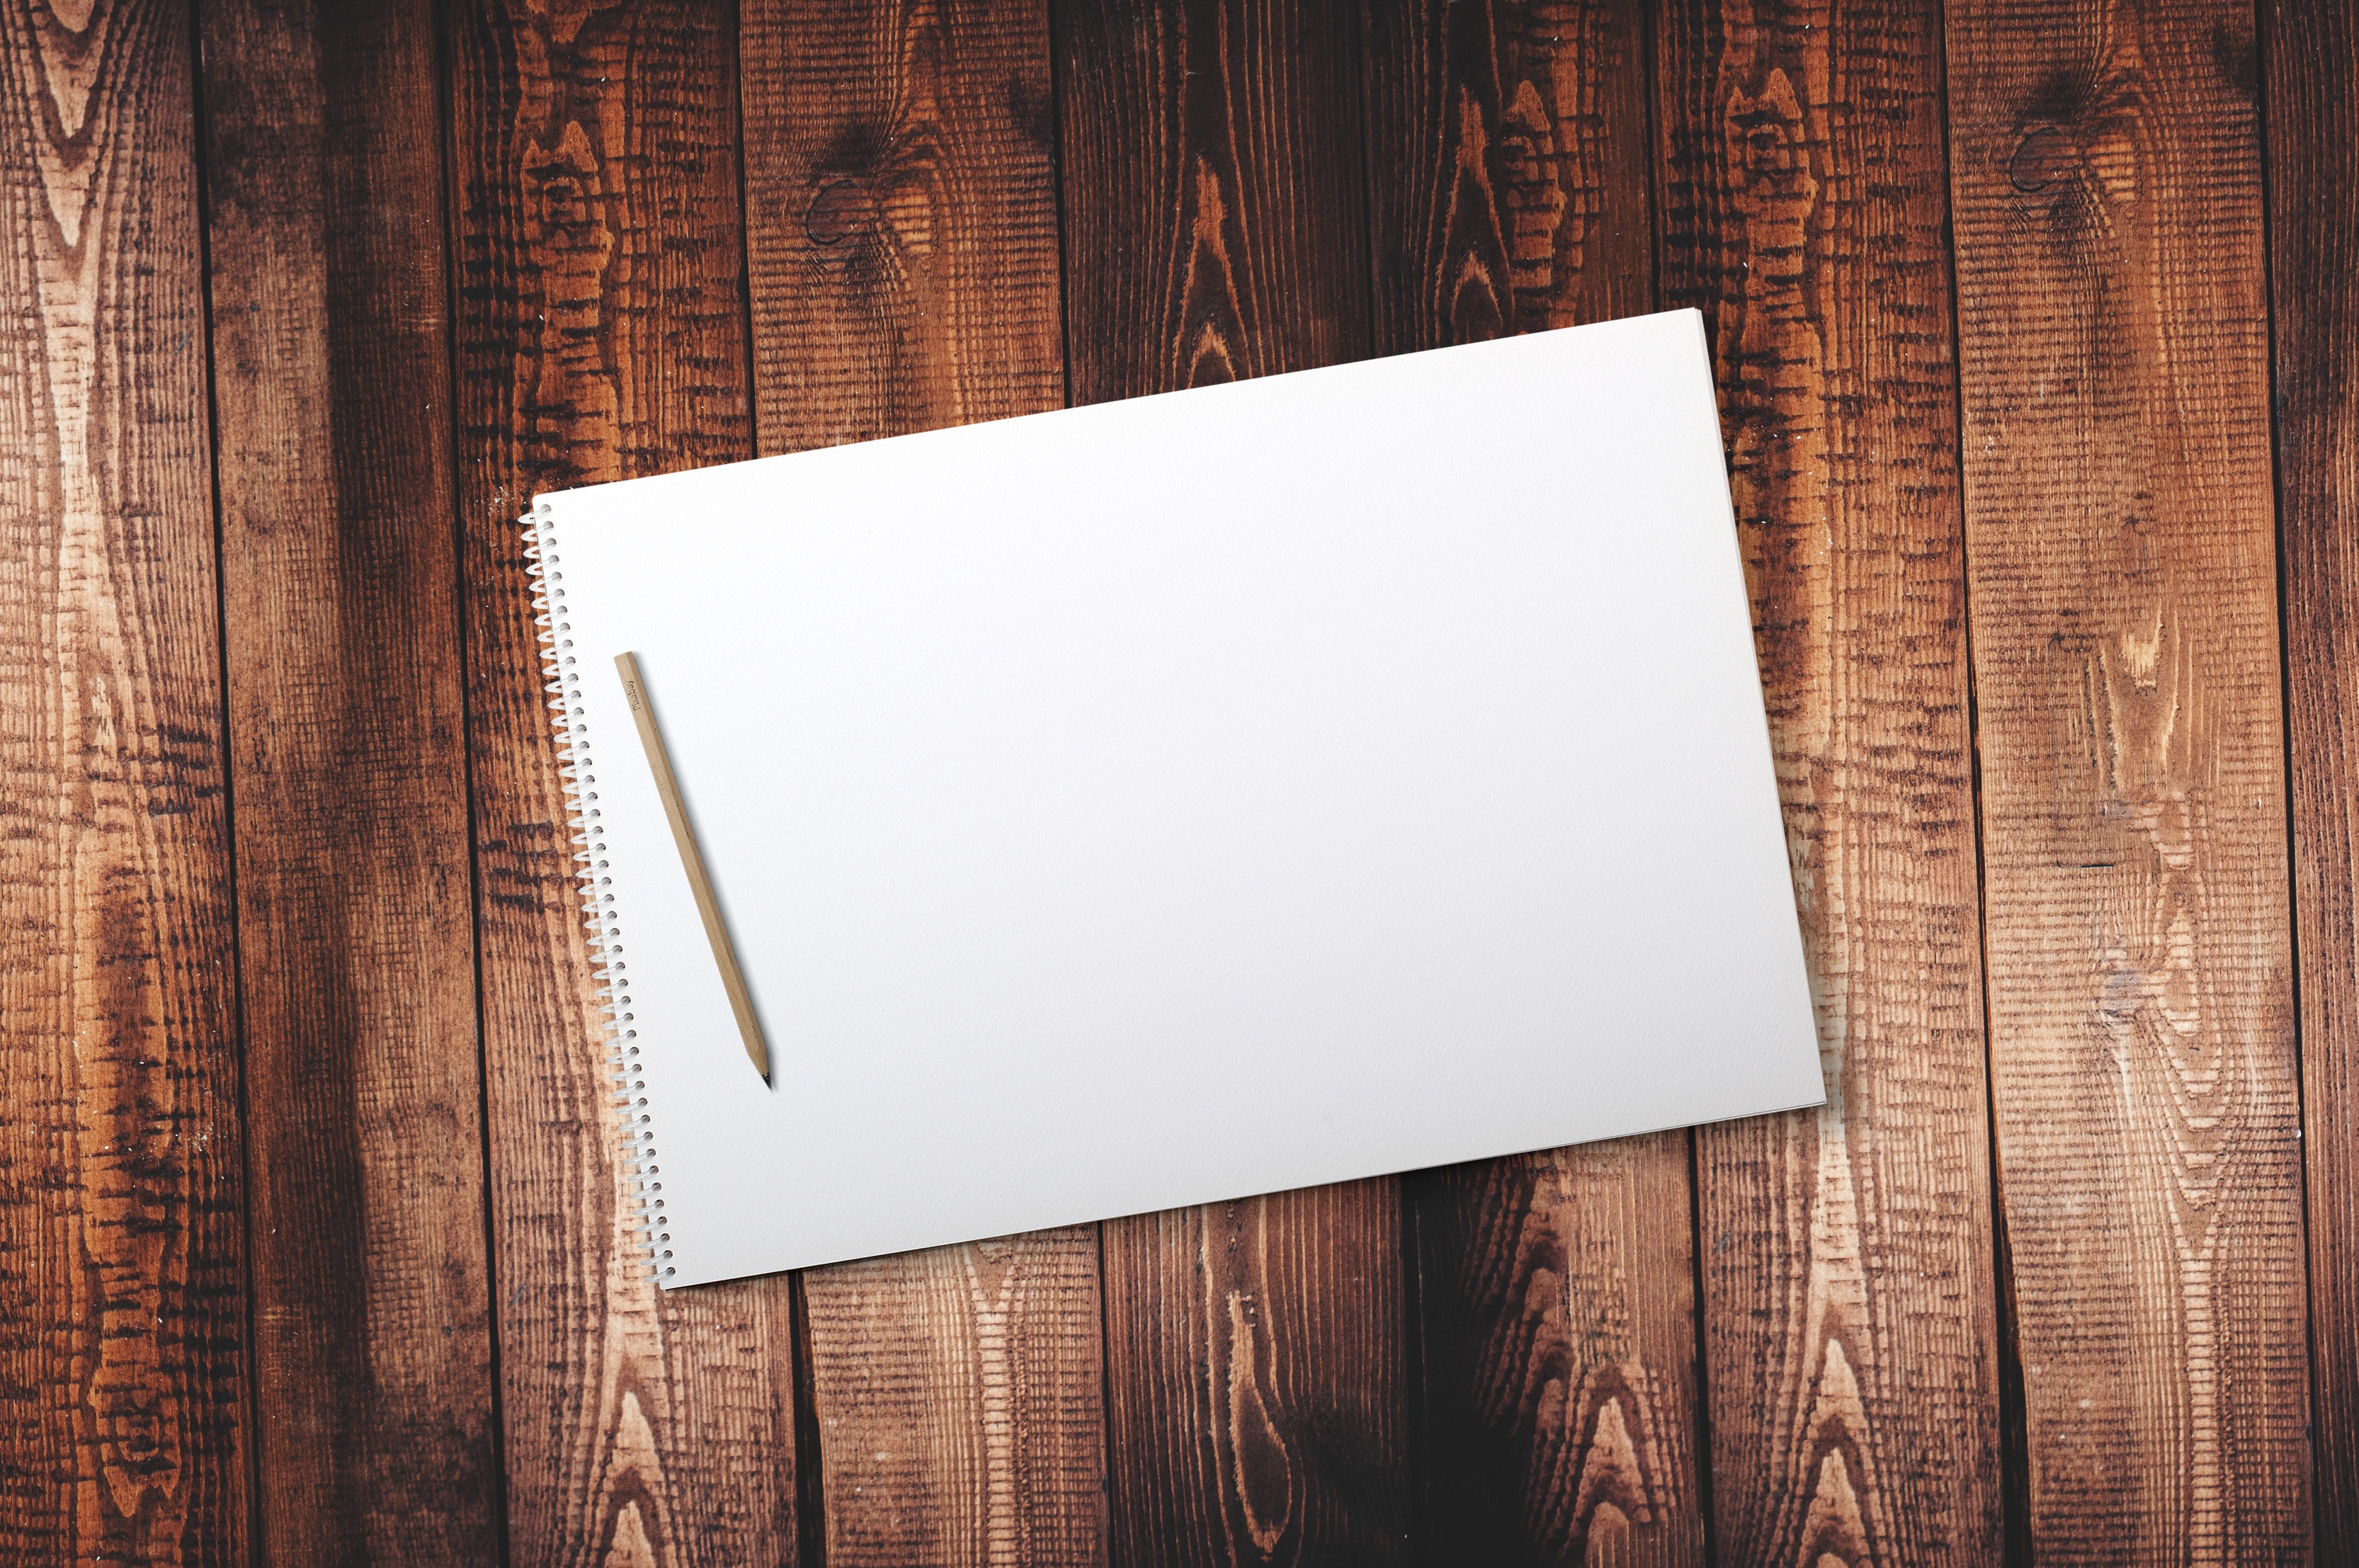
notebook, table, book, pencil, record, board, wood, house, pen, wall, diary, office, lighting, write, art, album, design, picture frame, style, shape, modern art, wooden desk